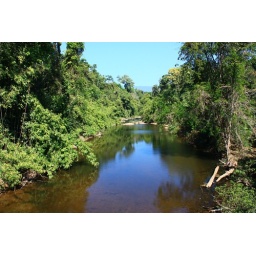
I like the translucence of the water partially reflecting the sky and the plants while showing the rocks beneath the surface.